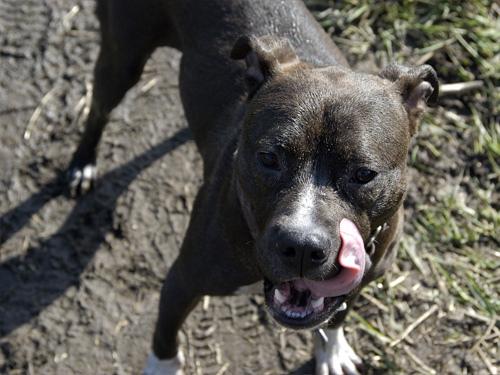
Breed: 216-n000078-American_Staffordshire_terrier